The Kreutzer Sonata

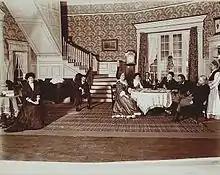
Langdon Mitchell's "The Kreutzer Sonata", adapted from Jacob Gordin's earlier Yiddish adaptation, premiered at the Lyric Theatre in New York on September 10, 1906, directed by Harrison Grey Fiske.

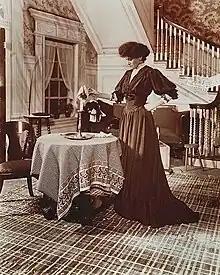
Bertha Kalich portrayed Miriam Friedlander in Langdon Mitchell's "The Kreutzer Sonata" (1906).

In 2000, the Carolina Ballet, with original choreography by Robert Weiss and combining the music of Beethoven, Janáček, and J. Mark Scearce, mounted an innovative production combining dance and drama, with a narrator/actor telling the story and flashbacks leading into the ballet segments.